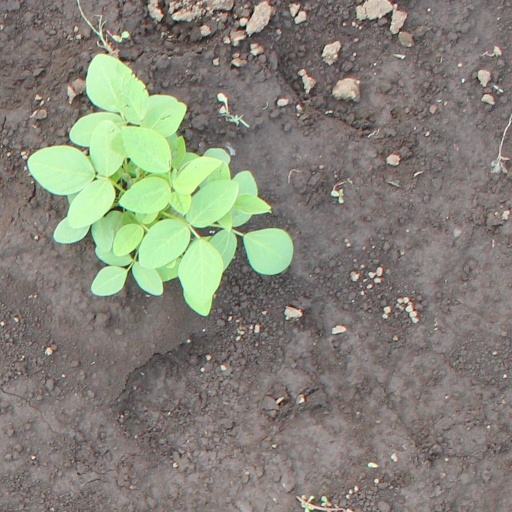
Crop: soybean